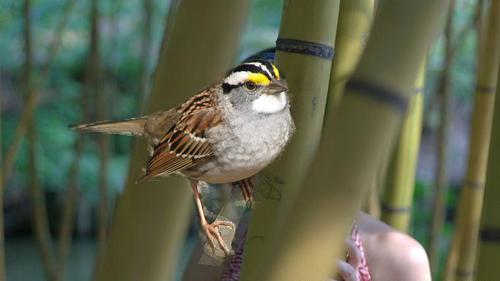
Bird species: White_throated_Sparrow
Bird type: landbird
Background: land